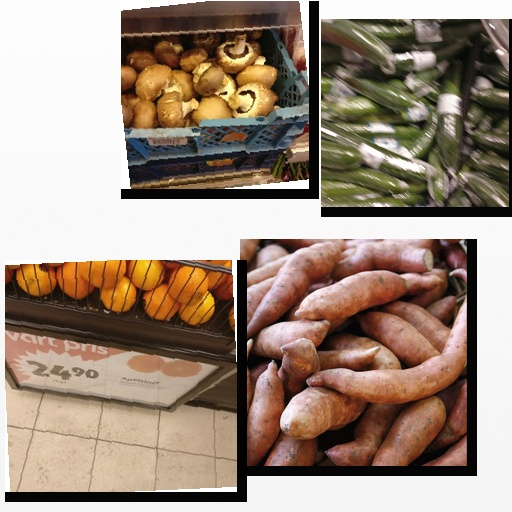
Food items: sweet_potato, cucumber, mushroom, orange